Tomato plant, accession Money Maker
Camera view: tilt-top (135 deg); turntable rotation: 240 degrees
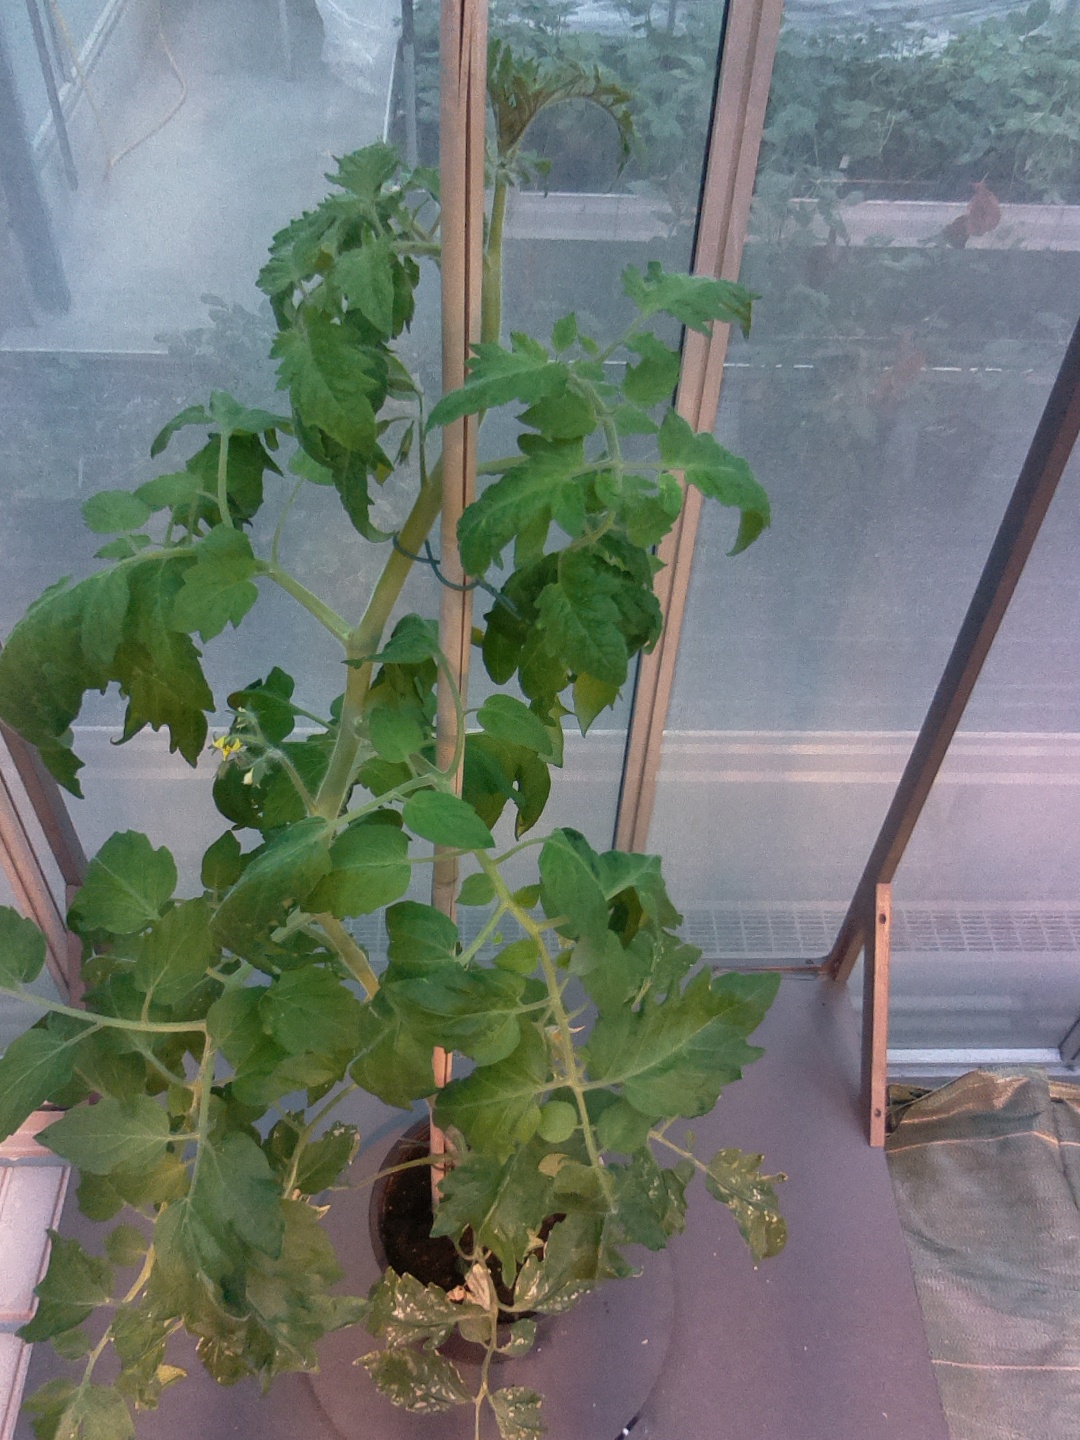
BBCH growth stage 62: 20%-30% of flowers open